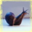
Label: snail